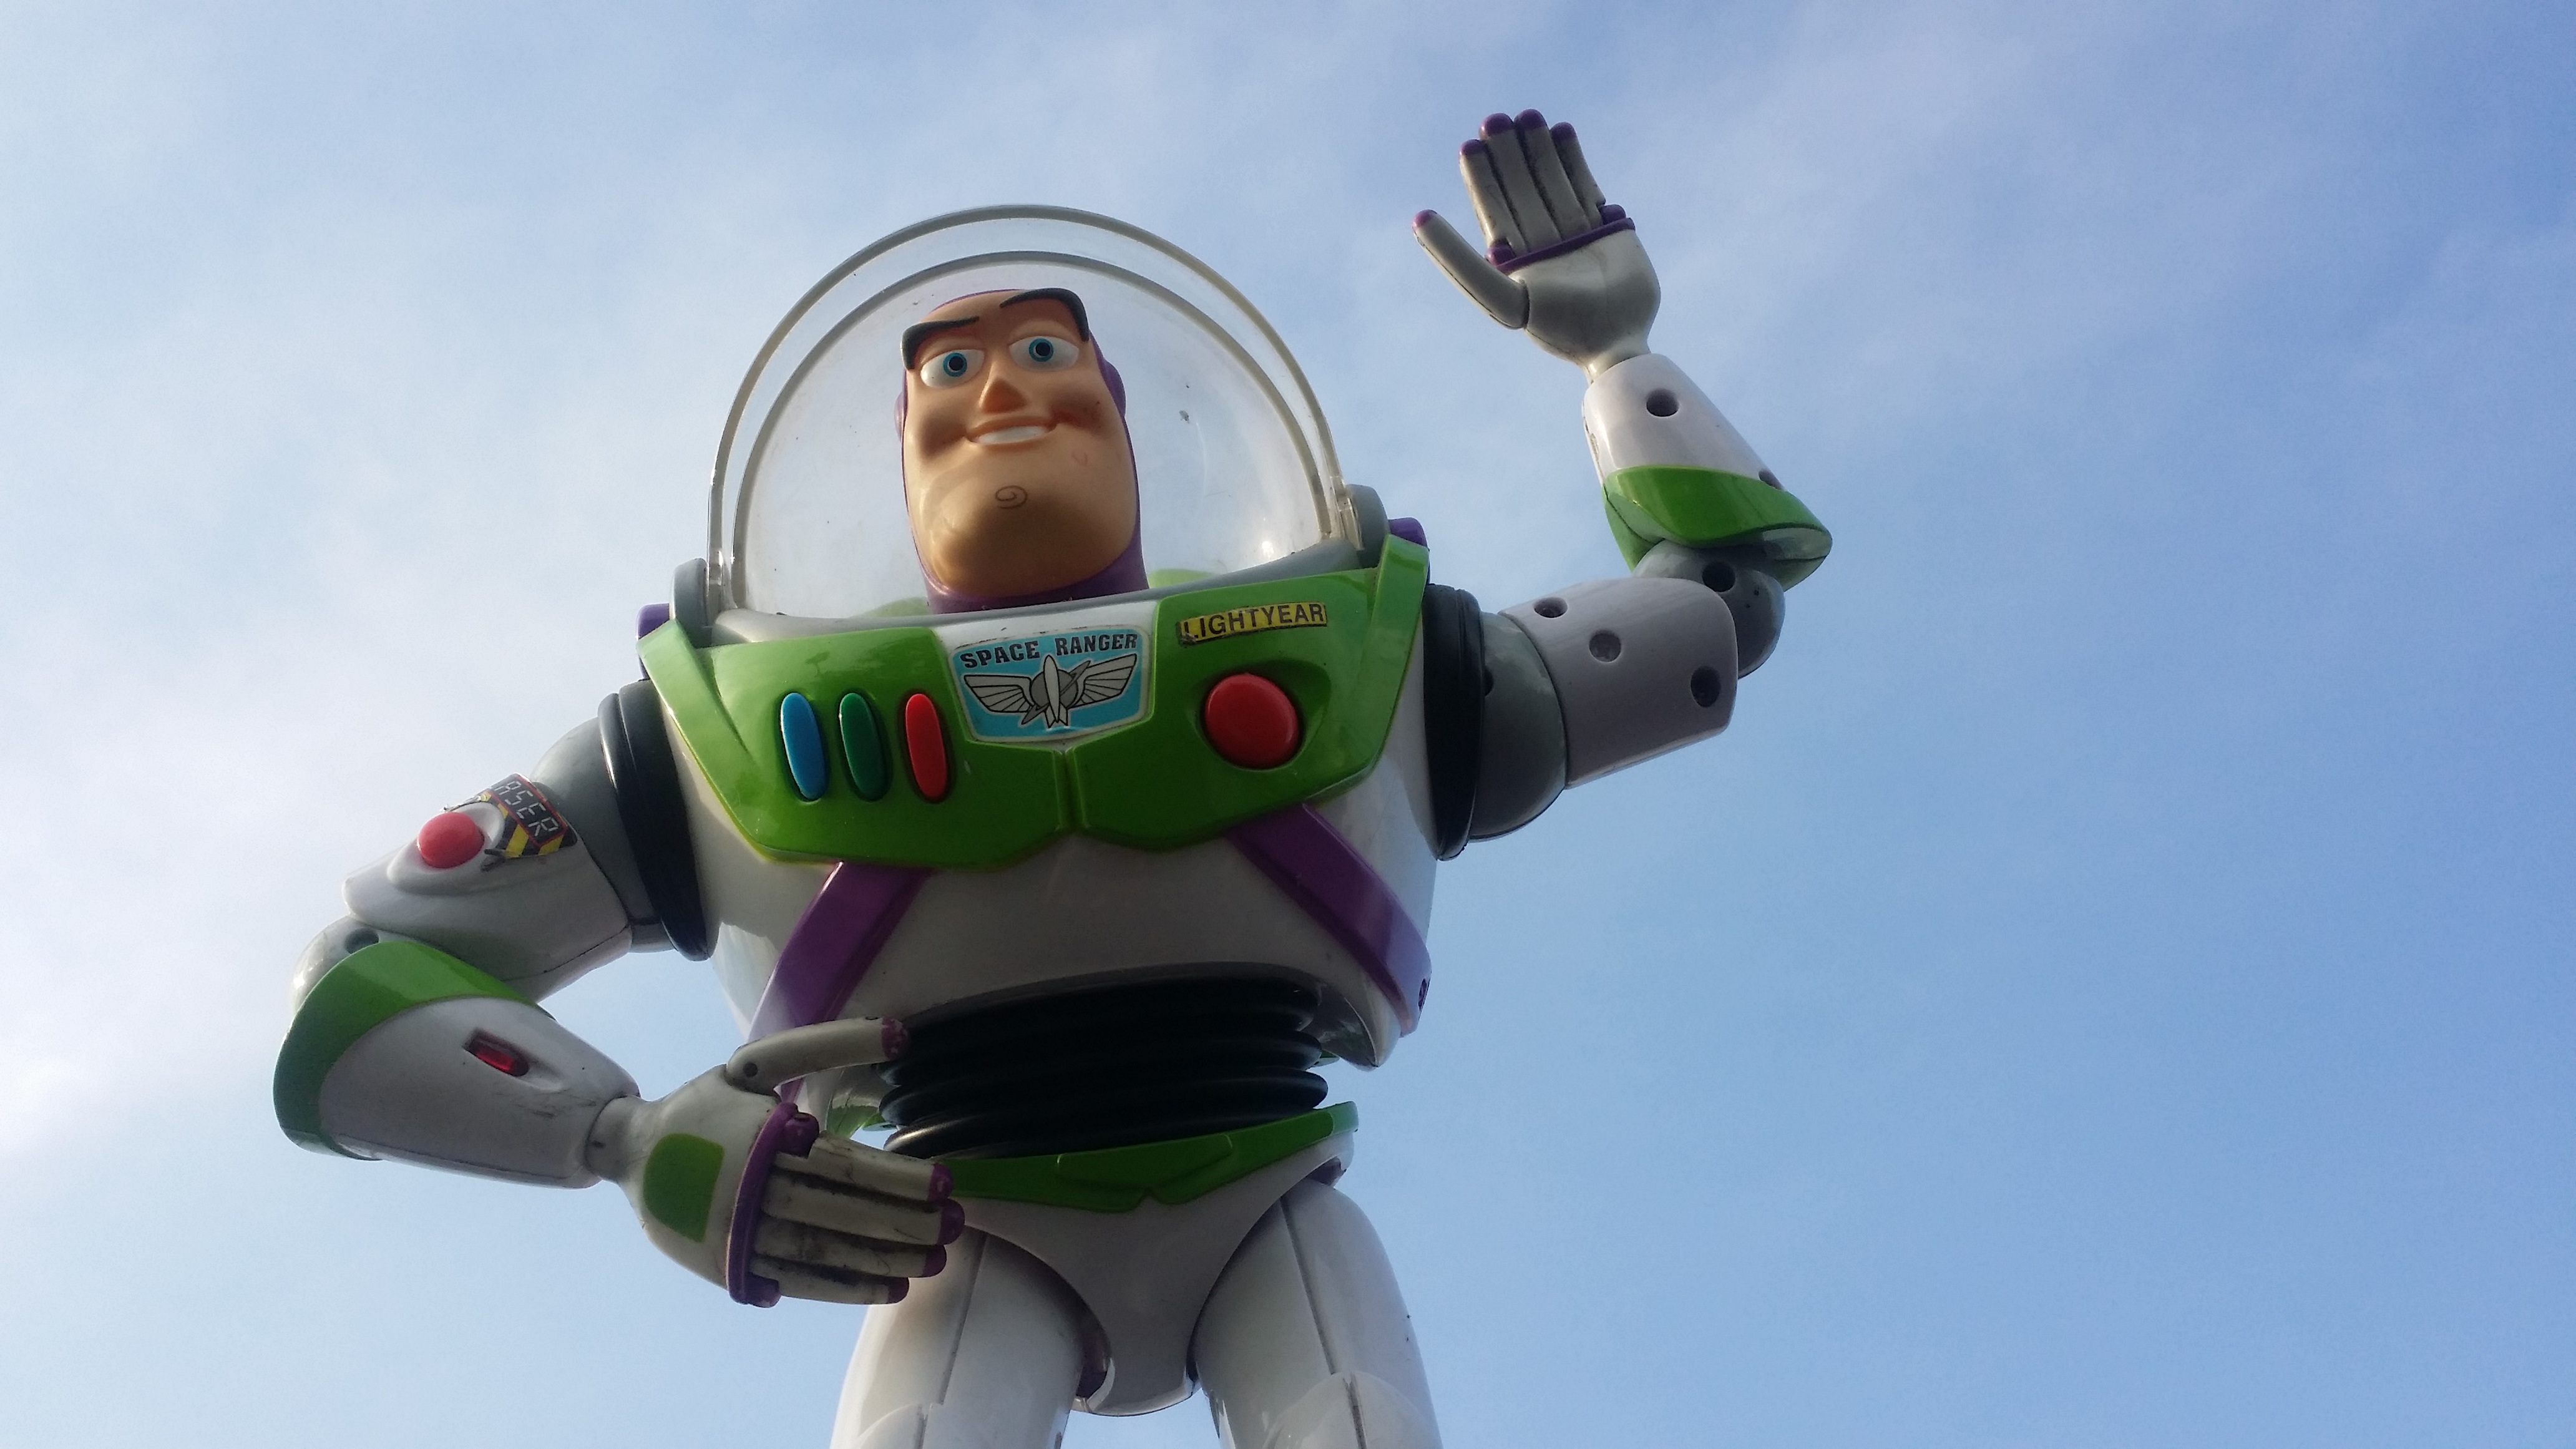
sky, jumping, extreme sport, toy, parachute, disney, sports, toys, buzz, parachuting, air sports, space suit, atmosphere of earth, toy story, tandem skydiving